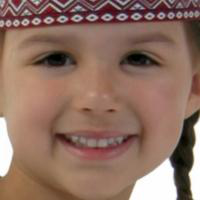
Age group: age 01-10